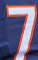
Number: 7